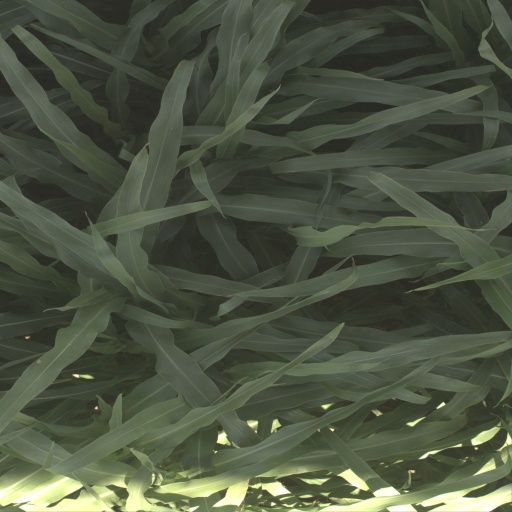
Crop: sorghum